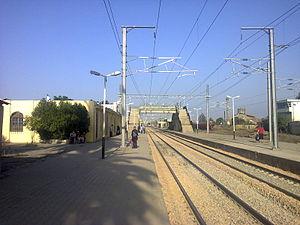
Vue sur la gare ferroviaire de la ville de Boufarik, Blida
Boufarik, est une commune de la wilaya de Blida en Algérie, située à 14 km de la ville de Blida et à 35 km d'Alger. Elle abrite la base aérienne qui regroupe les escadres de transport aérien tactique de l'armée de l'air algérienne. Connue pour ses oranges, elle est le lieu de naissance de la boisson Orangina.